V. S. Pritchett

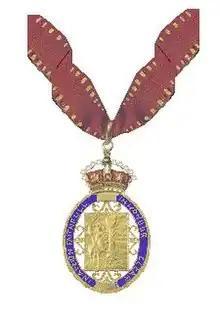
Insignia of Member of the Order of the Companions of Honour

His family moved to Ipswich to be near his mother's sister, who had married money and lived in Warrington Road. Within a year Walter was declared bankrupt, the family moved to Woodford, Essex, then to Derby and he began selling women's clothing and accessories as a travelling salesman. Pritchett was soon sent with his brother Cyril to live with their paternal grandparents in Sedbergh, where the boys attended their first school. Walter's business failures, his casual attitude to credit and his easy deceitfulness obliged the family to move frequently. The family was reunited, but life was always precarious. They tended to live in London suburbs with members of Beatrice's family, but returned to Ipswich in 1910 to live for a year near Cauldwell Hall Road, trying to evade Walter's creditors. At this time Pritchett attended St John's School. Subsequently, the family moved to East Dulwich and he attended Alleyn's School, where he first had the urge to be a writer, but when his paternal grandparents came to live with them at age 16, he was forced to leave school to work as a clerk and leather buyer in Bermondsey. At the same time, his father enlisted to work in Hampshire at an aircraft factory to help the war effort. After the Great War Walter turned his hand to aircraft design, about which he knew nothing, and his later ventures included art needlework, property speculation and faith healing.